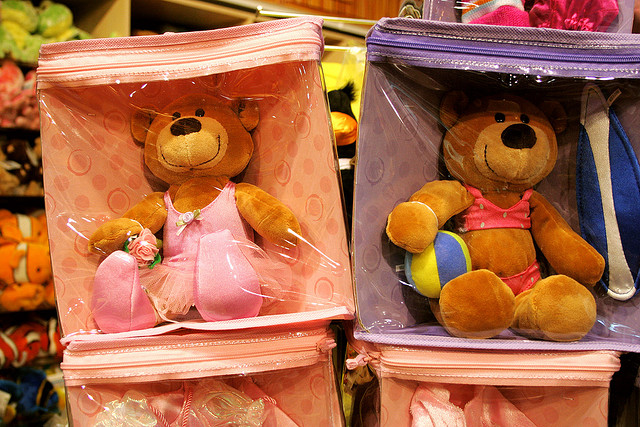
hai con gấu bông đồ chơi trong túi ni nhựa

một con gấu bông ôm bóng và một con gấu bông cầu hoa

hình ảnh một số gấu bông đang được bày bán

hình ảnh một con gấu bông cầm bóng cạnh gấu bống cầu hoa

hình ảnh hai con gấu bống trong túi nhựa đang được trưng bày